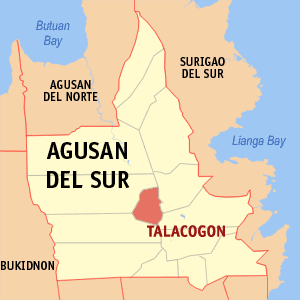
Talacogon est une municipalité de la province d'Agusan del Sur, aux Philippines.